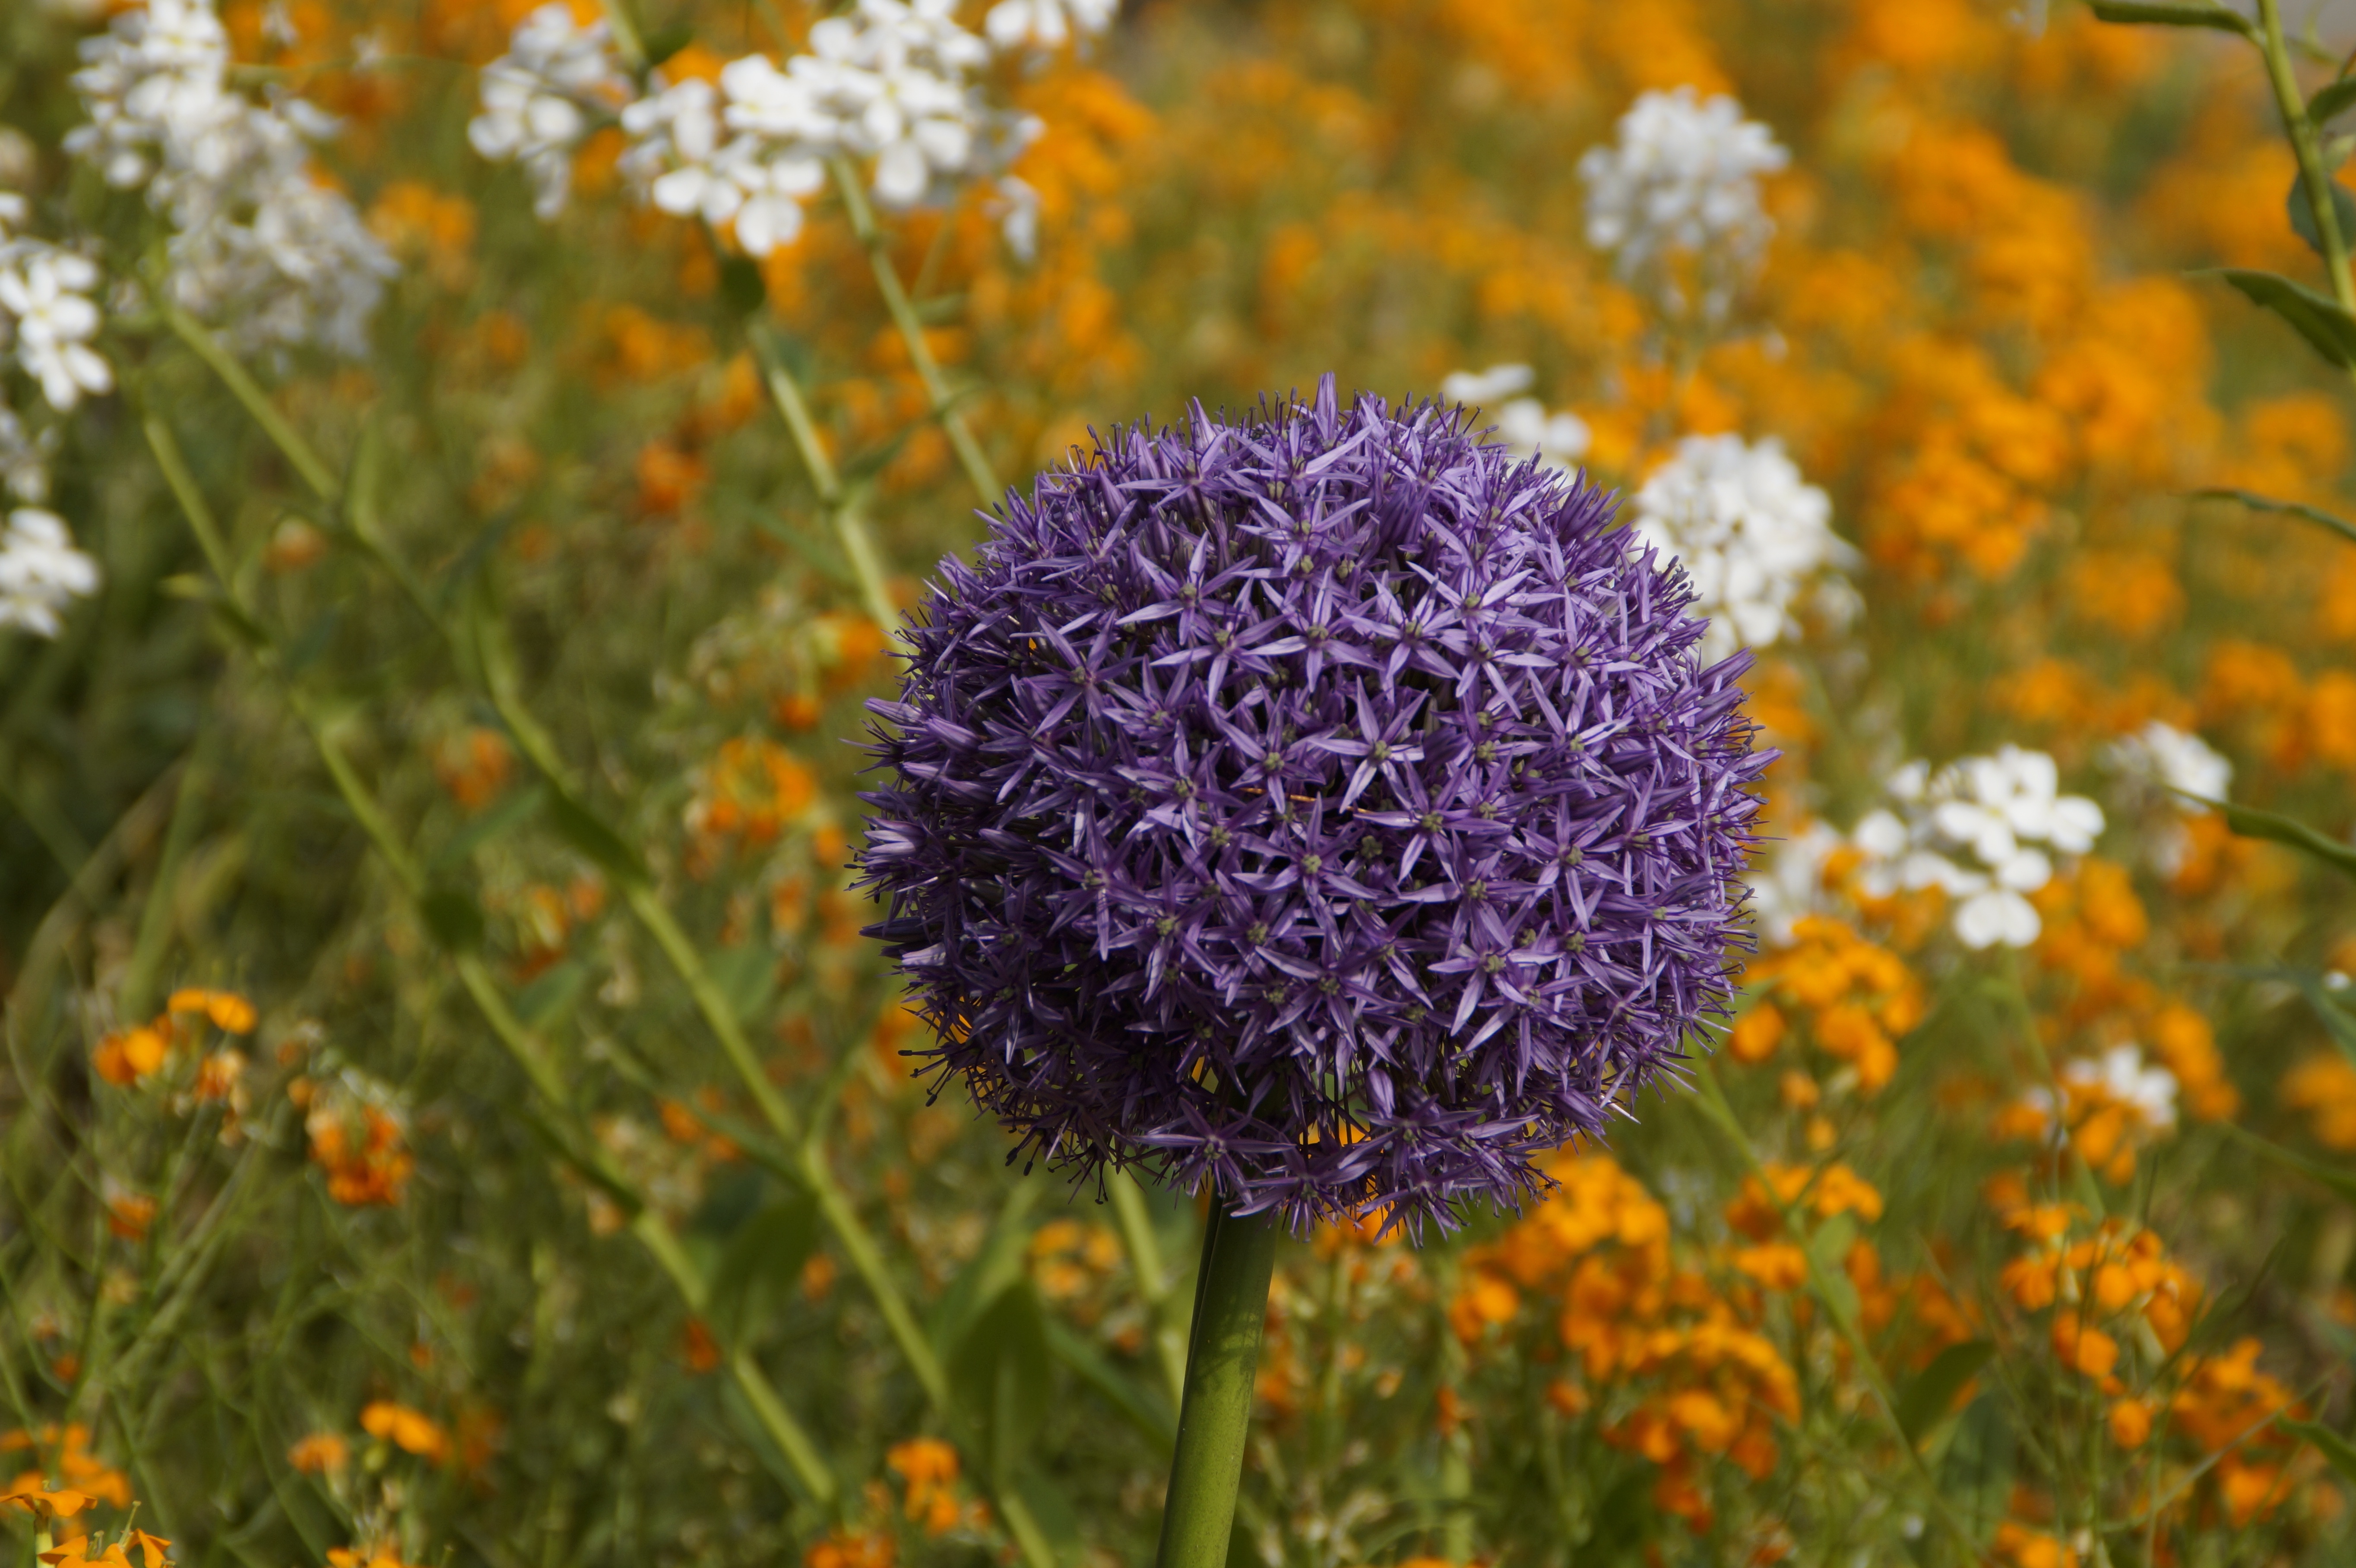
nature, blossom, plant, field, meadow, prairie, flower, purple, bloom, produce, botany, blue, colorful, garden, flora, wildflower, bed, violet, ball, leek, macro photography, flowering plant, daisy family, globose, splash of color, annual plant, land plant